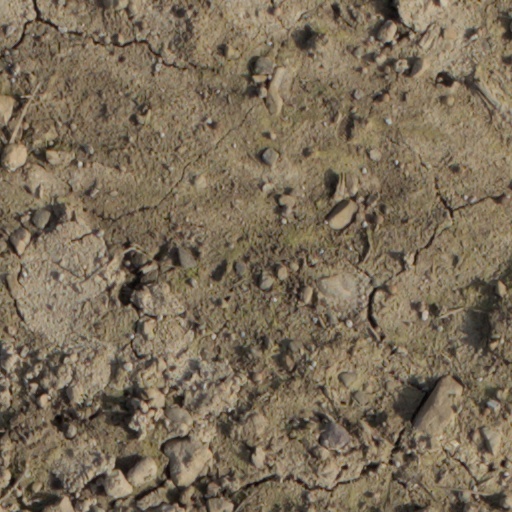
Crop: wheat